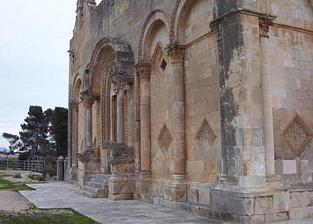
Building: Basilica of Santa Maria Maggiore di Siponto
Country: Italy
Year built: 1117
Façade of the basilica. Aerial view of the site with the razed section of the original basilica outlined in metal girders The Basilica of Santa Maria Maggiore di Siponto is a church approximately three miles south of Manfredonia , Apulia , southern Italy. Once the cathedral of the city of Siponto , it received the status of Basilica Minor in 1977; it is dedicated to the Holy Virgin of Siponto (the town was moved to the new city of Manfredonia in the mid-13th century). The church was completed around 1117, when it was consecrated (perhaps in place of a pre-existing 6th century Palaeo-Christian edifice) and the relics of Laurence of Siponto were placed under the high altar. Description The building has an unusual square plan, consisting of two independent churches (one, underground, is the current crypt ), two apses on the southern and eastern walls, and a medieval monumental portal with two side lions, facing the road entering Manfredonia. The interior, with four pillars, dates to the 11th century, and once housed the icon of the Holy Virgin of Siponto (Italian: Maria Santissima di Siponto ), dated to the 7th century. The icon is now in the Manfredonia Cathedral , as well as the polychrome wood Byzantine statue of "La Sipontina" (6th century) The underground church dates to the early Middle Ages, and was replaced by the upper one after having been destroyed by an earthquake. See also Siponto External links Media related to Santa Maria Maggiore (Siponto) at Wikimedia Commons Page at Gargano Online website by Stefania Mola (in Italian) 41°36′30″N 15°53′22″E / 41.60833°N 15.88944°E / 41.60833; 15.88944 Authority control databases International VIAF National Germany